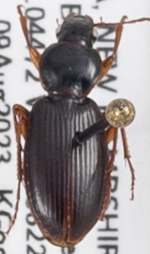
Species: Synuchus impunctatus
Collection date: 2023-08-09
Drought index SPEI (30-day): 1.642
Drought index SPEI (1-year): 1.69
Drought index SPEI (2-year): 0.484